Air raids on Japan

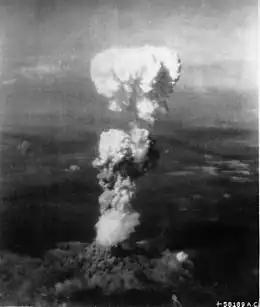
The mushroom cloud from the atomic bomb dropped on Hiroshima on 6 August 1945

Many of the Allied airmen who were captured after being shot down over Japan were mistreated. On 8 September 1944, the Cabinet of Japan directed that indiscriminate bombing constituted a war crime. There was, however, no international treaty or instrument protecting a civilian population specifically from attack by aircraft at the time. As a result of the cabinet directions, captured Allied airmen were subject to trial and possible execution. The frequency of such executions differed between military districts, however. While no airmen were executed in the Tōbu district (eastern Musashi), which included Tokyo, those captured in the Tōkai, Chūbu and Seibu (western Musashi) districts were sometimes killed after a brief trial or summarily executed by the Kempeitai ("Military Police Corps"). For instance, 33 American airmen were killed by IJA personnel at Fukuoka, including 15 who were beheaded shortly after the Japanese Government's intention to surrender was announced on 15 August. Mobs of civilians also killed several Allied airmen before the Japanese military arrived to take the men into custody. In addition to these killings, most captured B-29 crewmen were brutally interrogated by the Kempeitai.